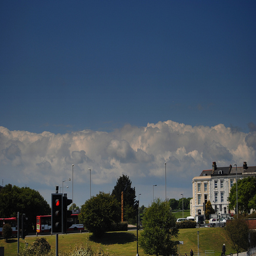
There is a view of the skyline with clouds and buildings.
Clouds roll in on a building by a grassy hill.
Clouds are rolling over in the sky near a town.
Several buildings and busses in a very open space.
Large white building facing a open field in front of it.